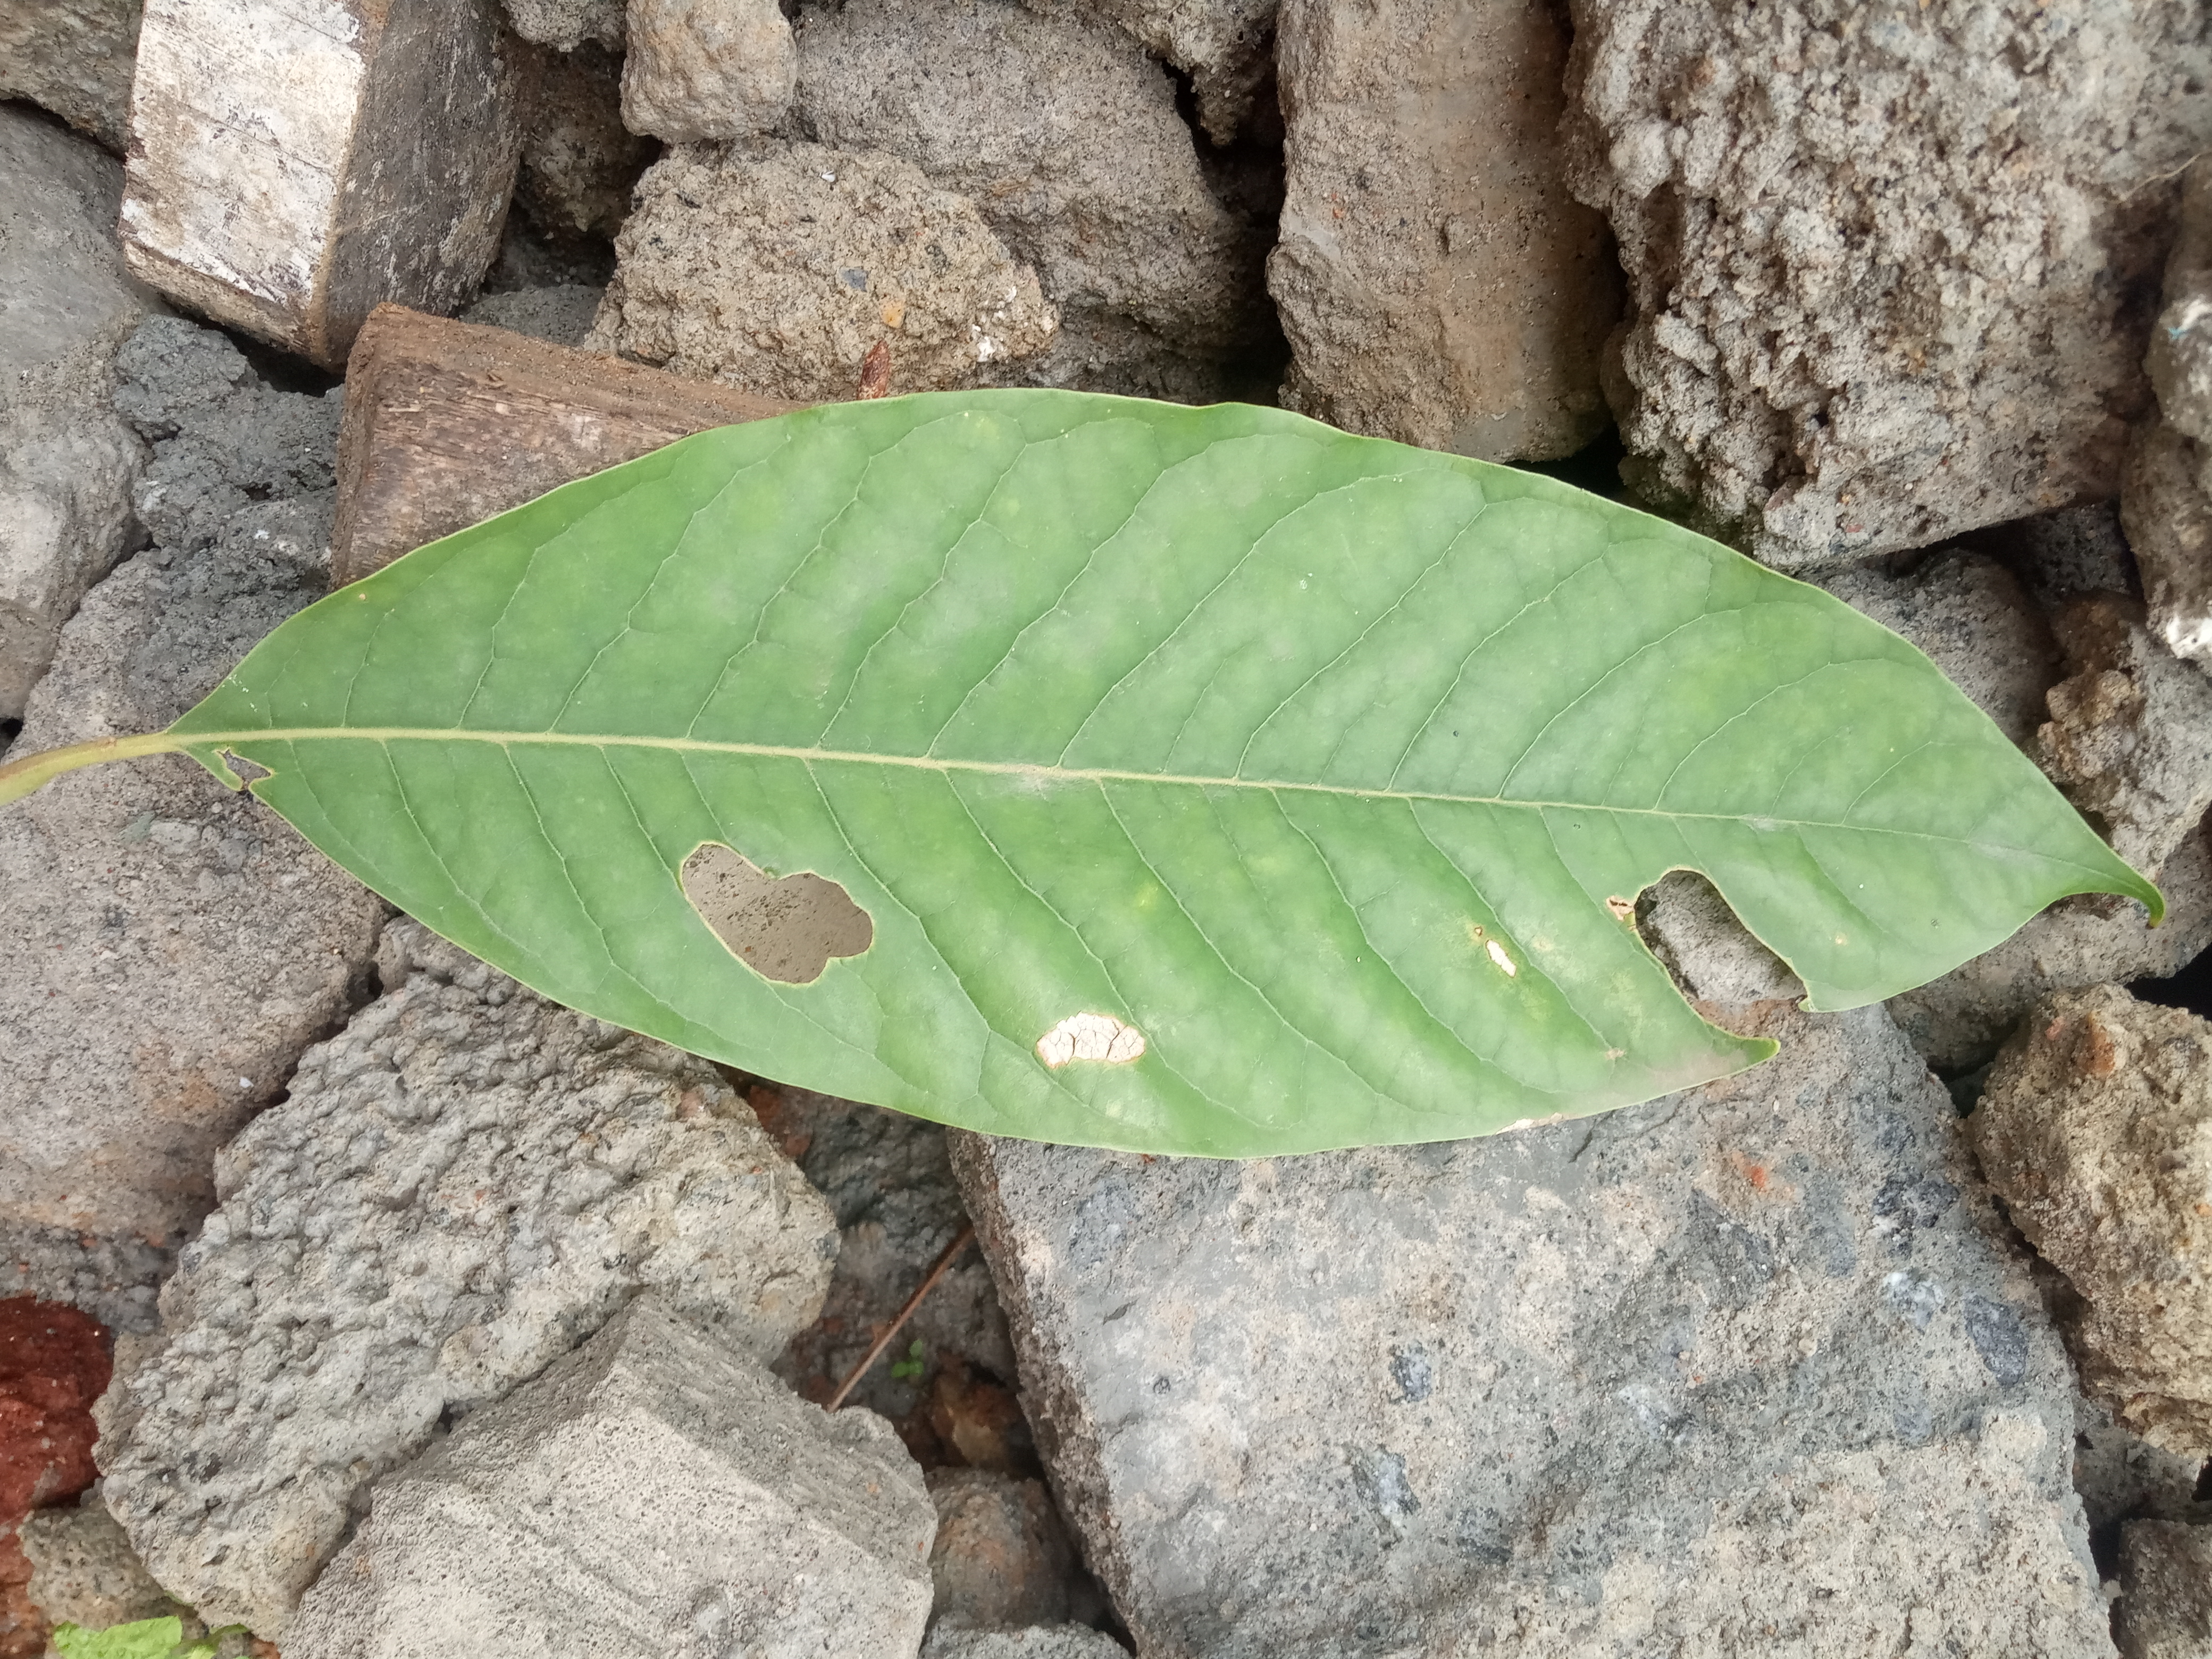
Plant: Coffee